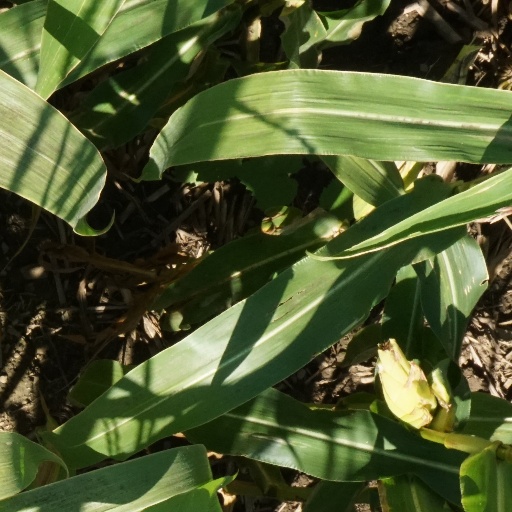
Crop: maize; corn